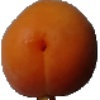
Label: apricot